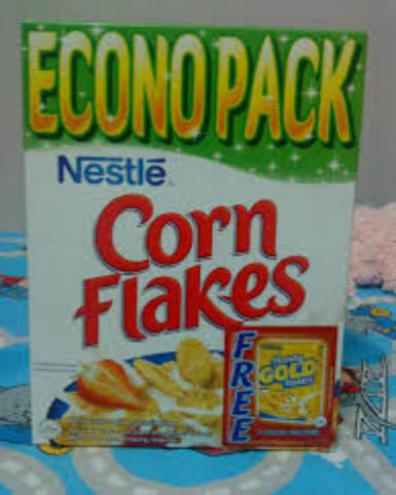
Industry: Food